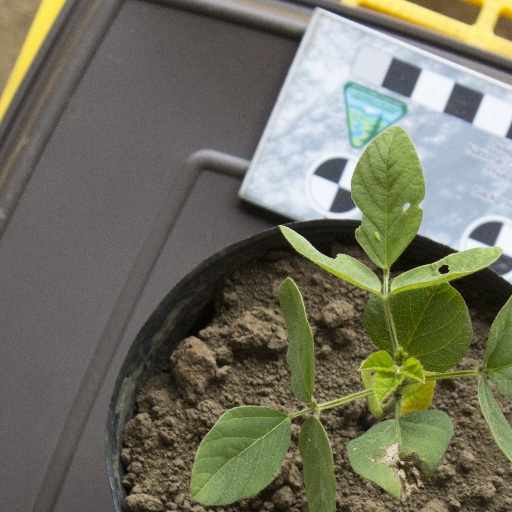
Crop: soybean